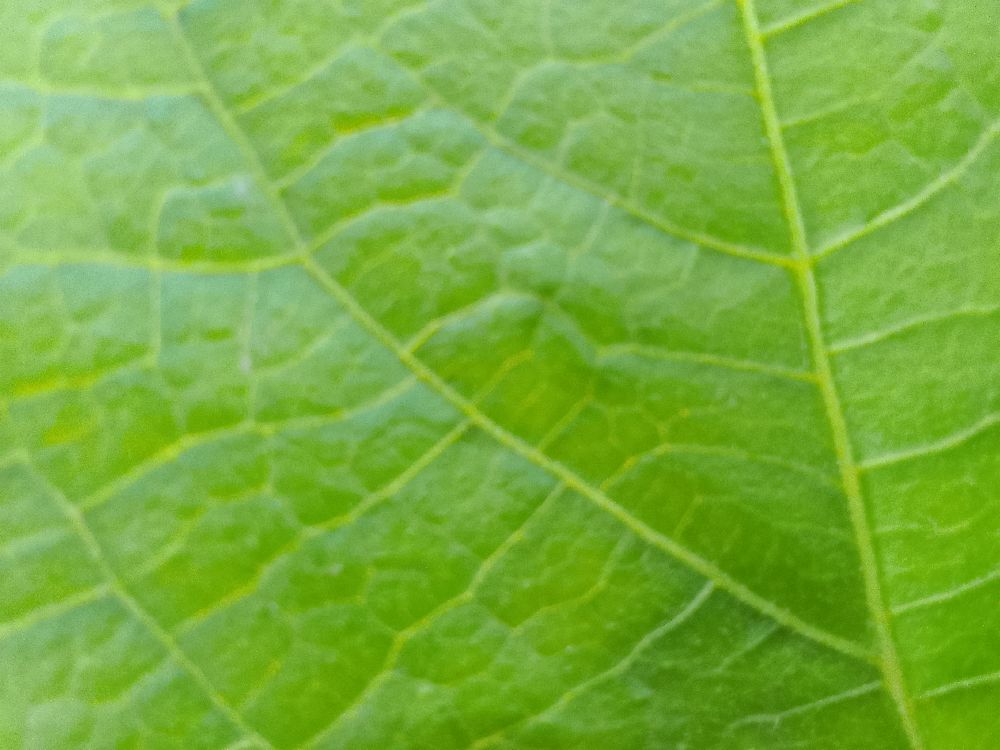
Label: healthy